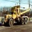
Label: truck